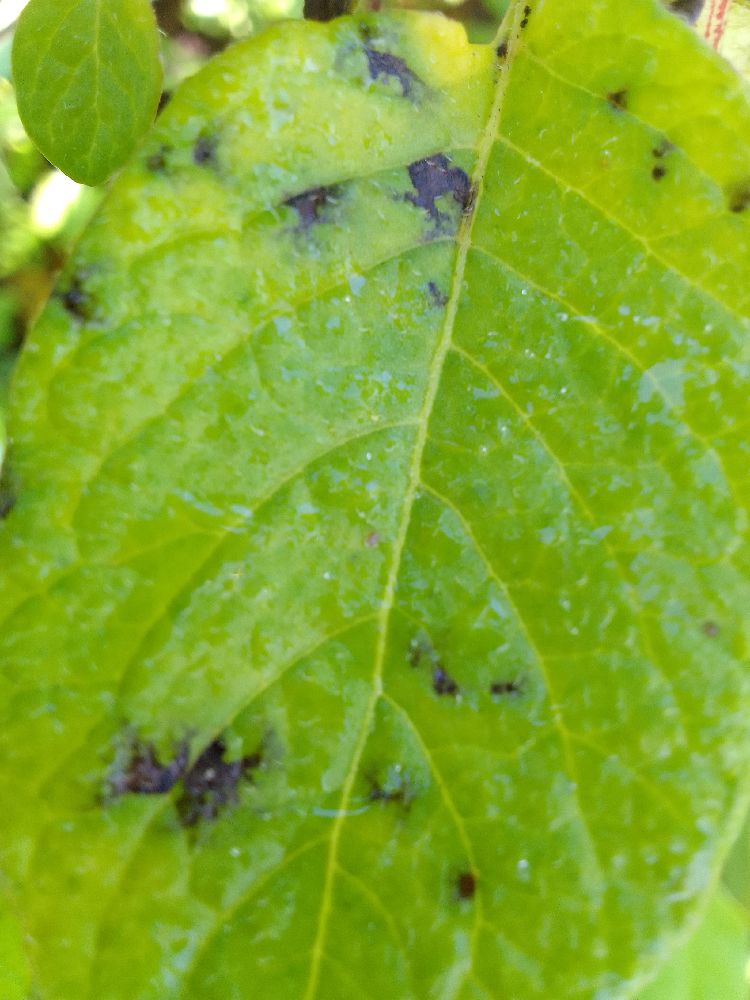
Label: Early blight